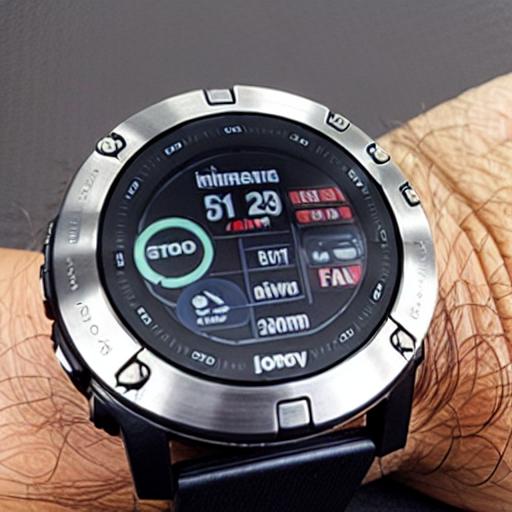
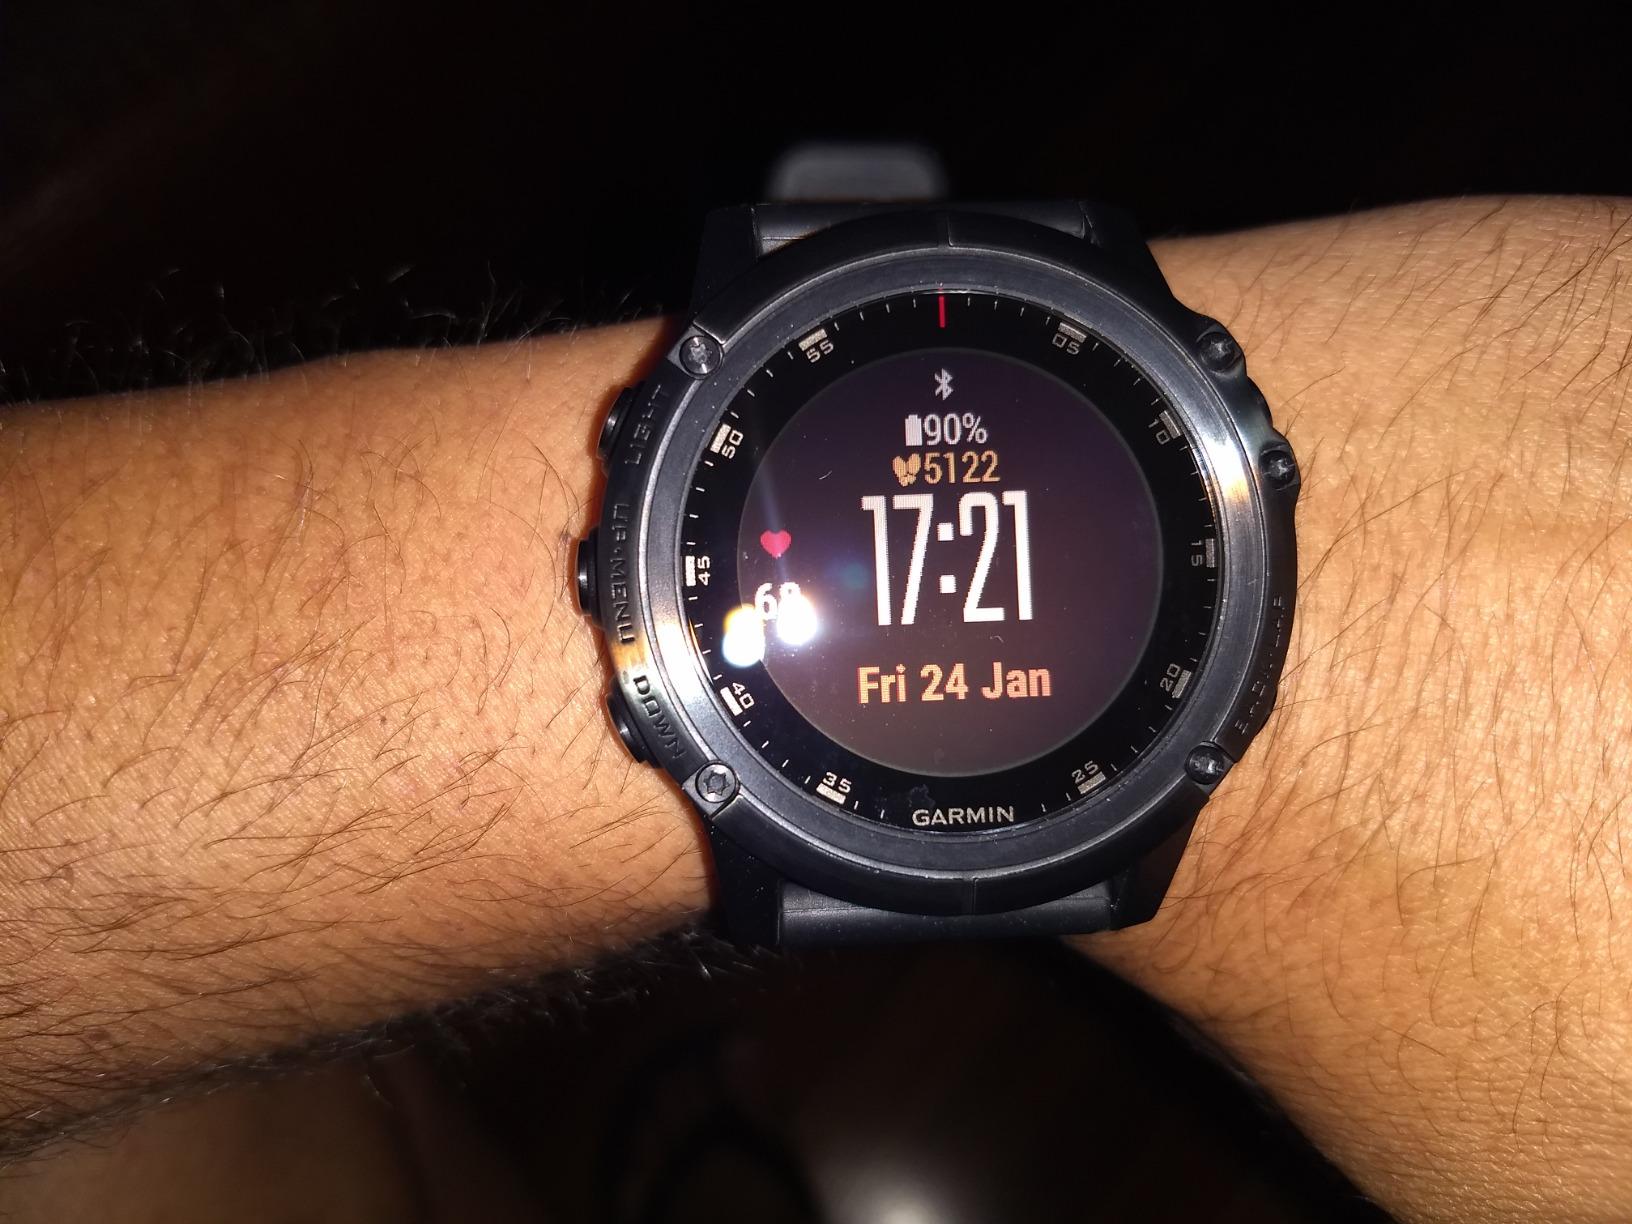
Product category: smartwatch
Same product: no